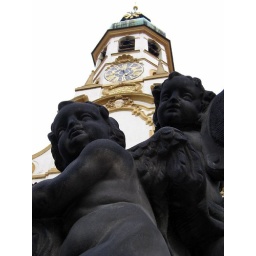
Stone cherubim at the base of the Prague Loreto tower up by the Castle.  9-26-2005